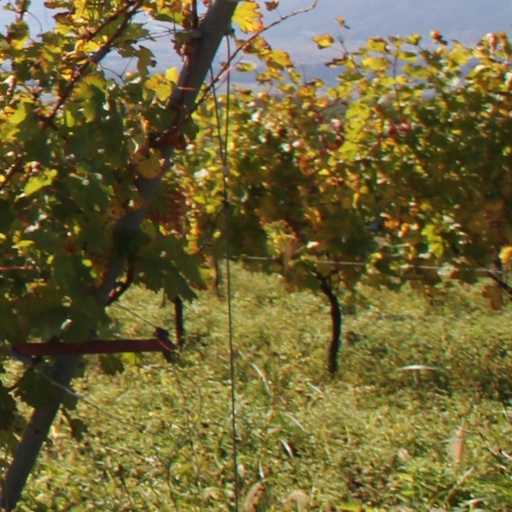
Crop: grape